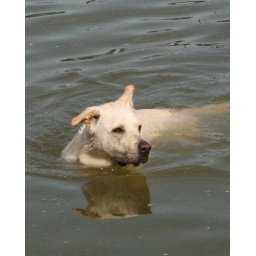
I like how clear his reflection in the nasty lake water is.